Unitrans

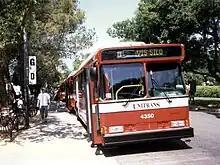
An Orion V (Unitrans 4350) waiting for passengers at the Silo in 1996

Greater ridership in the 1980s prompted the writing and passing of a student referendum that added a $13 fee to registration costs to create the fare-less system. Students who paid their registration fees could ride the bus by simply showing their registration card with a valid registration sticker, or board for a cash fare of $0.50. This referendum made Unitrans an even more convenient method of transportation for students attending UC Davis.